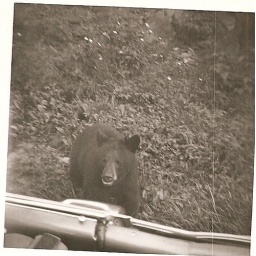
bear approaches car in smokey mtns